Madhyamaheshwar

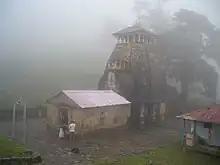
Early morning view of the temple in foggy weather

Several folk legends exist surrounding the Garhwal region, Shiva and the creation of the Panch Kedar temples.